Yvonne Ridley

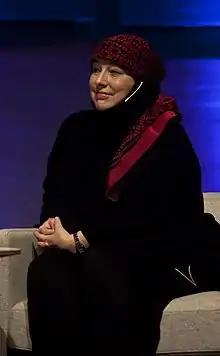
Ridley in 2010

Yvonne Ridley (born 23 April 1958) is a British journalist, author and politician who holds several committee positions with the Alba Party in Scotland. She was a former chair of the National Council of the now-defunct Respect Party.